Christopher Mitchelmore

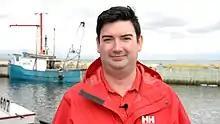

Christopher Mitchelmore MHA (born October 23, 1985) is a Canadian politician, who represented St. Barbe-L'Anse aux Meadows in the Newfoundland and Labrador House of Assembly from the 2011 provincial election until the 2021 provincial election.